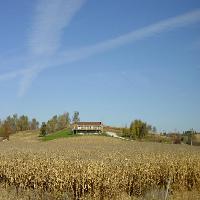
Weather: sun or clear